Ahura Mazda

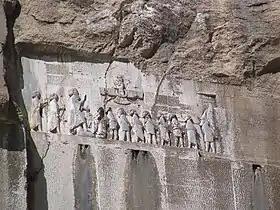
The Behistun Inscription contains many references to Ahura Mazda

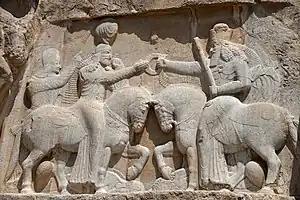
Ahura Mazda (on the right, with high crown) presents Ardashir I (left) with the ring of kingship. (Naqsh-e Rostam, 3rd century AD)

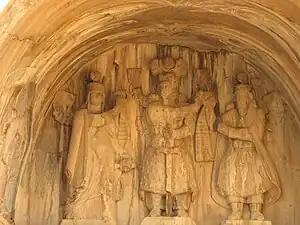
Investiture scene: Anahita on the left as the patron "yazata" of the Sasanian dynasty behind Emperor Khosrow II, with Ahura Mazda presenting the khvarenah of sovereignty on the right. Taq-e Bostan, Iran

Whether the Achaemenids were Zoroastrians is a matter of much debate. However, it is known that the Achaemenids were worshipers of Ahura Mazda. The representation and invocation of Ahura Mazda can be seen on royal inscriptions written by Achaemenid kings. The most notable of all the inscriptions is the Behistun Inscription written by Darius the Great which contains many references to Ahura Mazda. An inscription written in Greek was found in a late Achaemenid temple at Persepolis, which invoked Ahura Mazda and two other deities, Mithra and Anahita. Artaxerxes III makes this invocation Ahuramazda again during his reign.